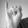
ASL letter: I